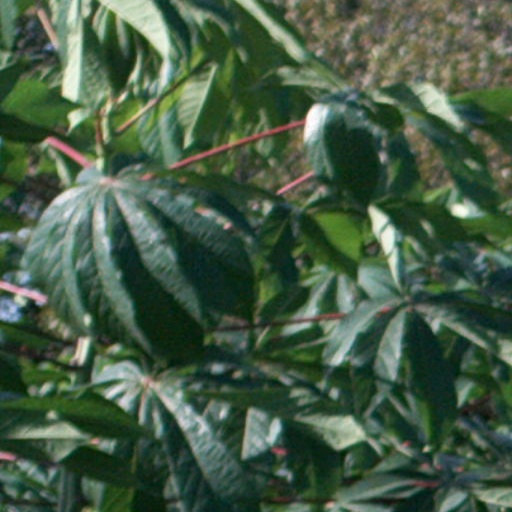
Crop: cassava